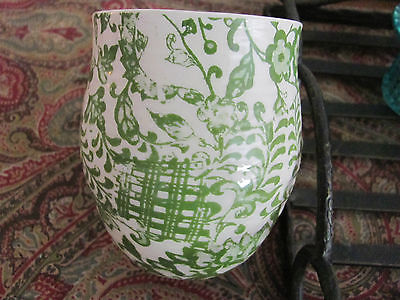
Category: mug